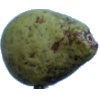
Label: pear_stone